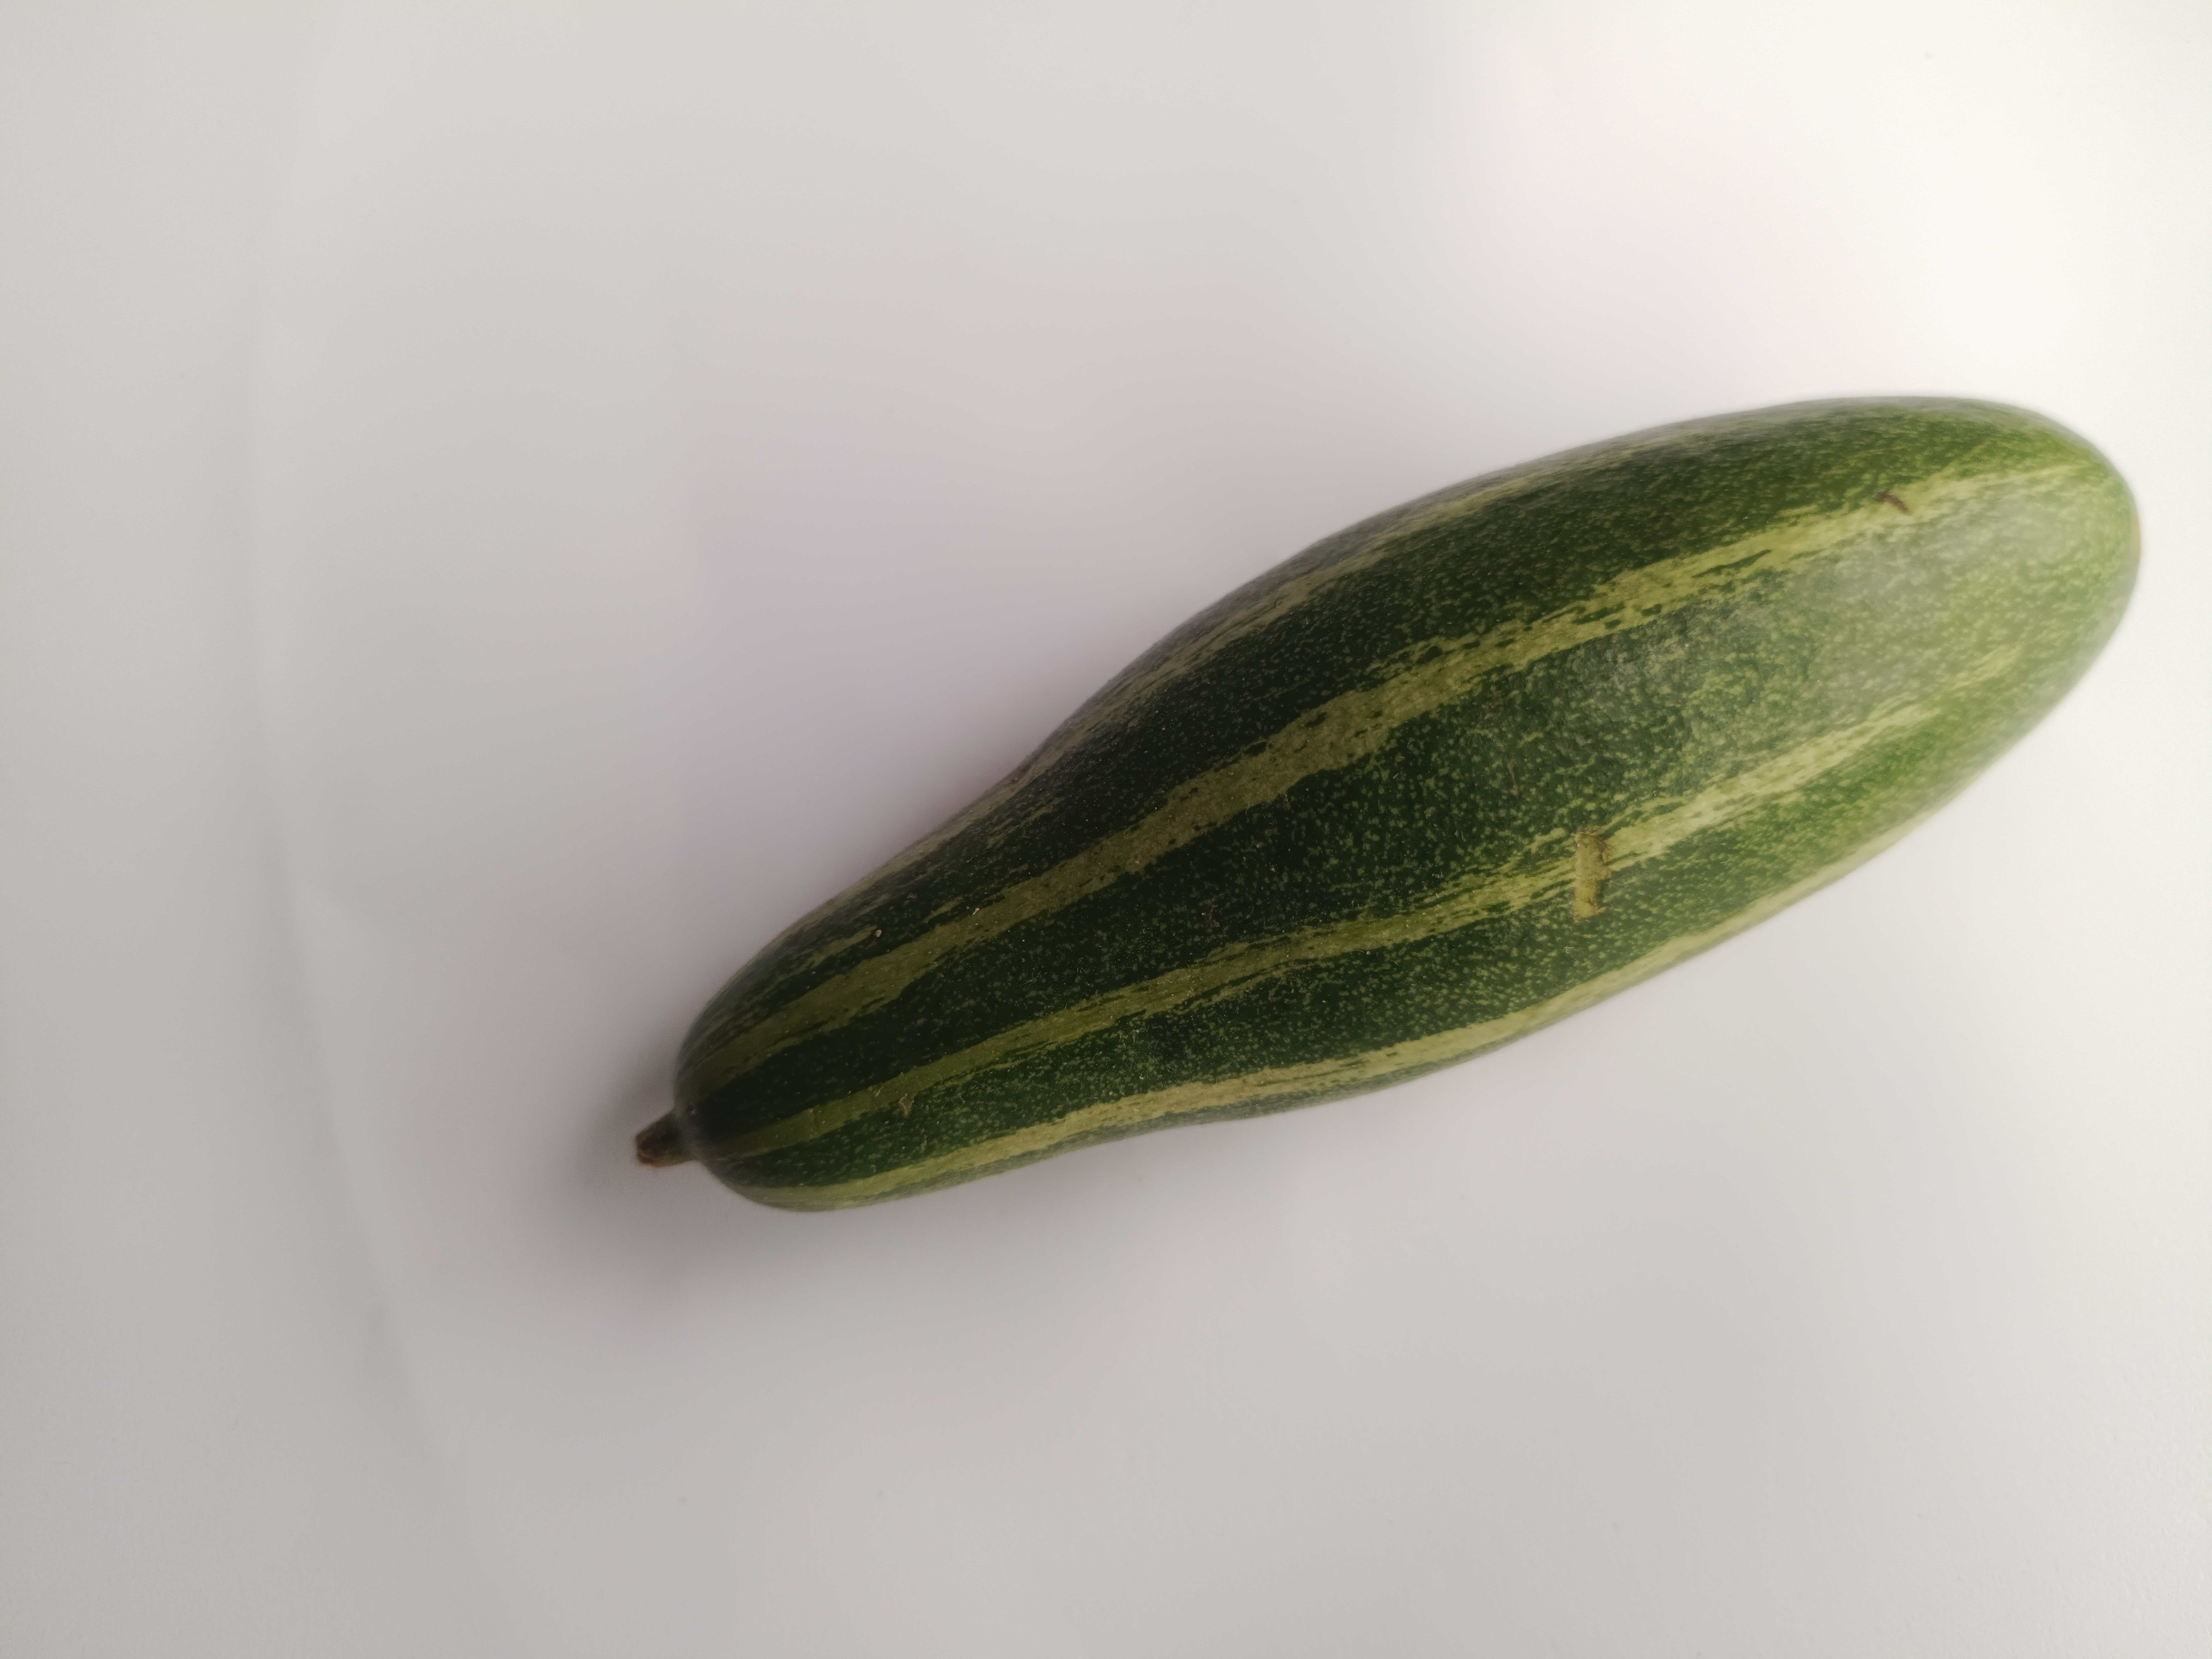
Label: Trichosanthes dioica